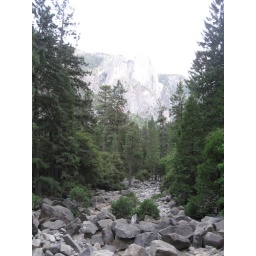
There would be water here across these rocks in the spring.